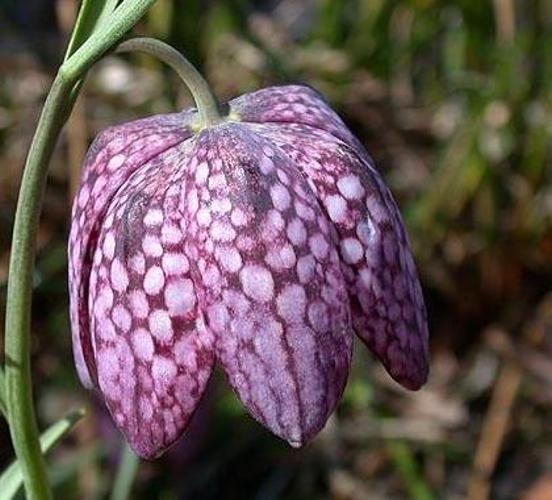
Flower: Fritillary